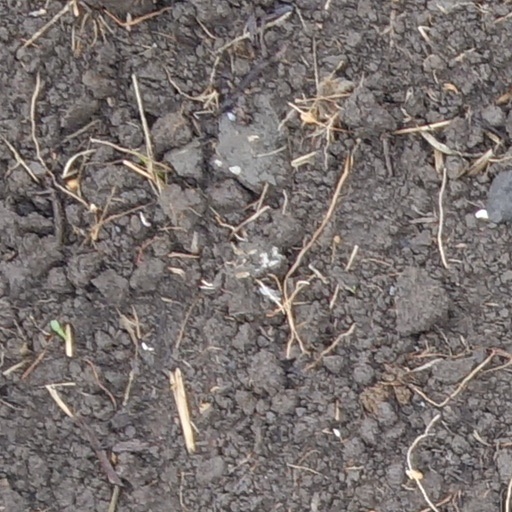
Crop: wheat